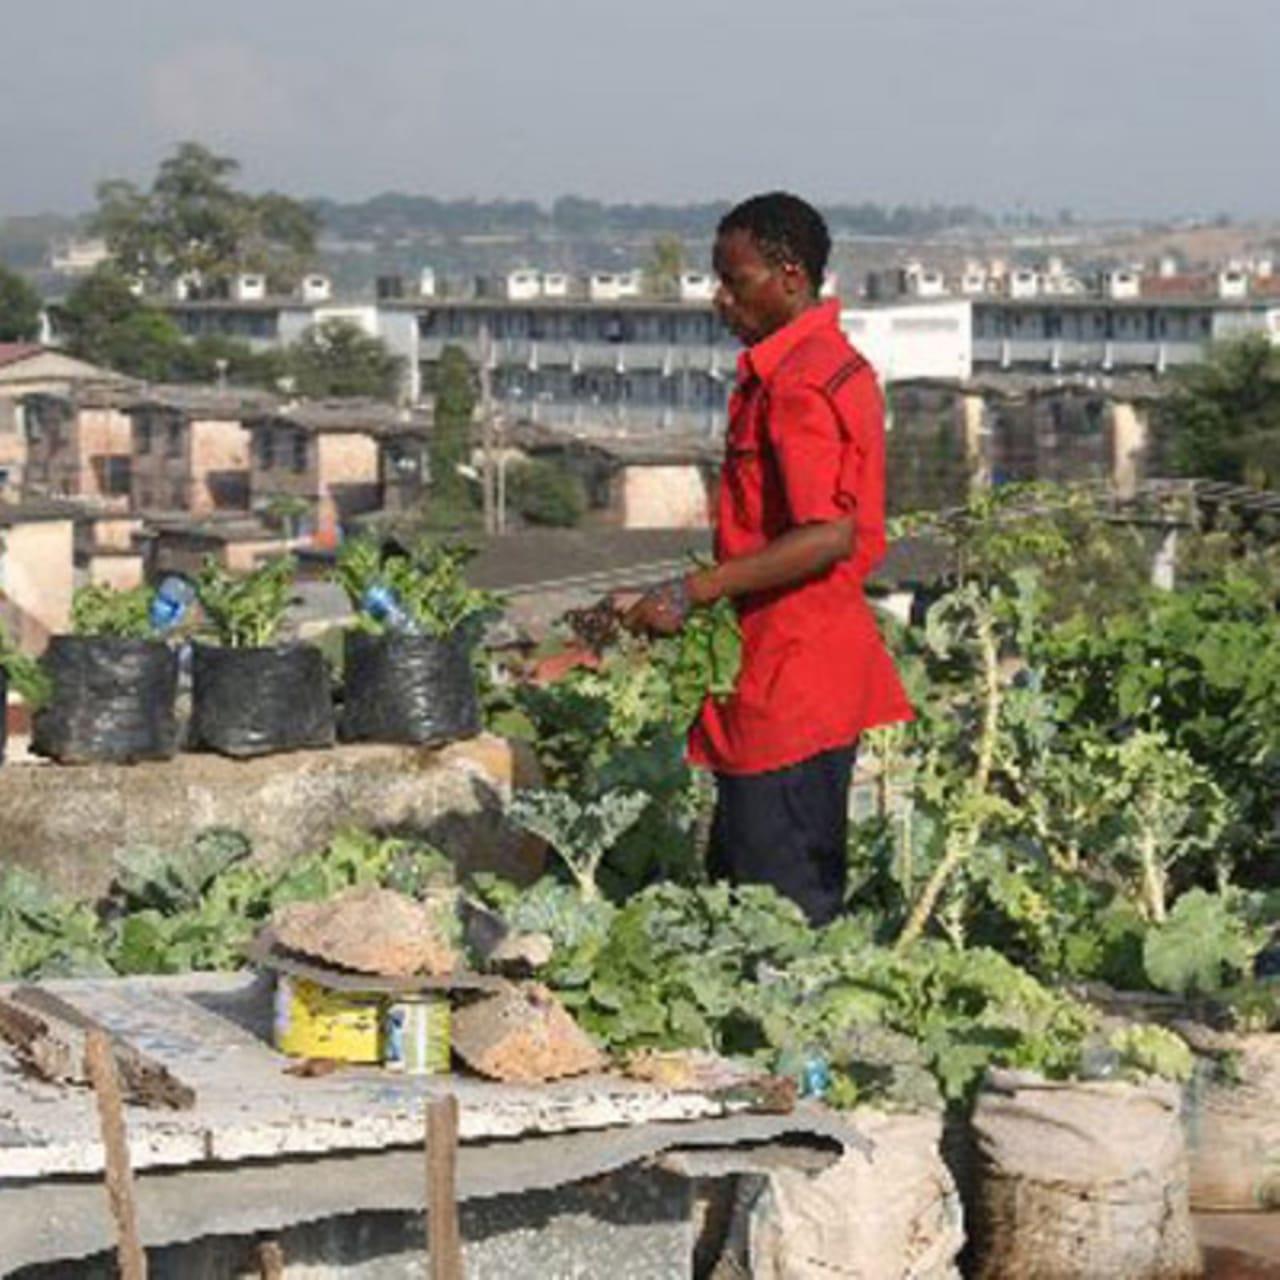
Mkulima anatumia mashine ndogo ya kulima shamba, mashine hii ni muhimu sana kwa wakulima. Kwani inasaidia kurahisisha kazi ya kulima udongo. Mkulima huyu amevaa buti za raba, utumiaji wa mashine hizi unaokoa muda na nguvu.